List of Auckland FC records and statistics

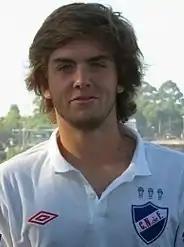
Guillermo May is Auckland FC's current top goalscorer.

Auckland Football Club is a New Zealand professional association football club based in Freemans Bay, Auckland. Auckland FC became the second New Zealand member admitted into A-League Men in 2024.